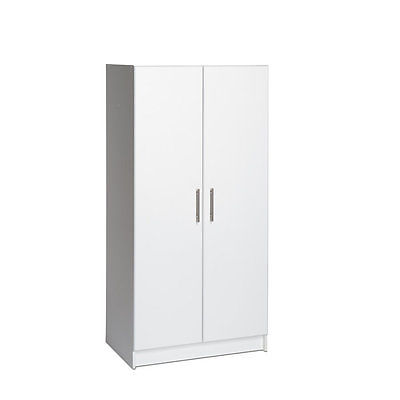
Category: cabinet